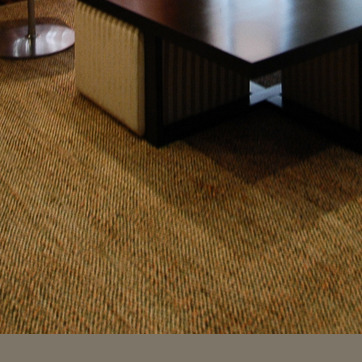
Material: carpet